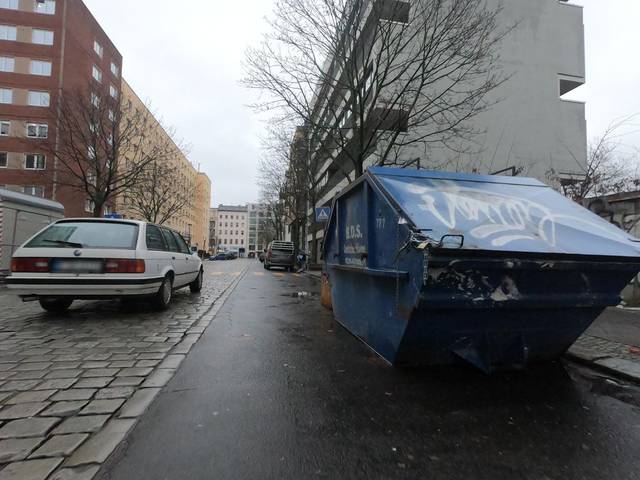
Region: Germany
Coordinates: 52.508, 13.424